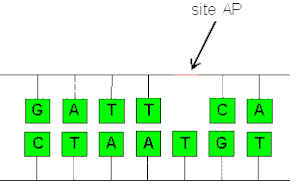
Petit diagramme illustrant les sites AP/abasiques de l'ADN